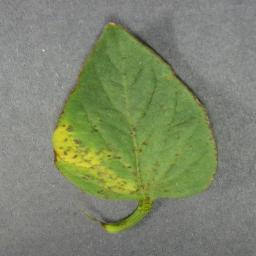
Label: Tomato___Tomato_Yellow_Leaf_Curl_Virus